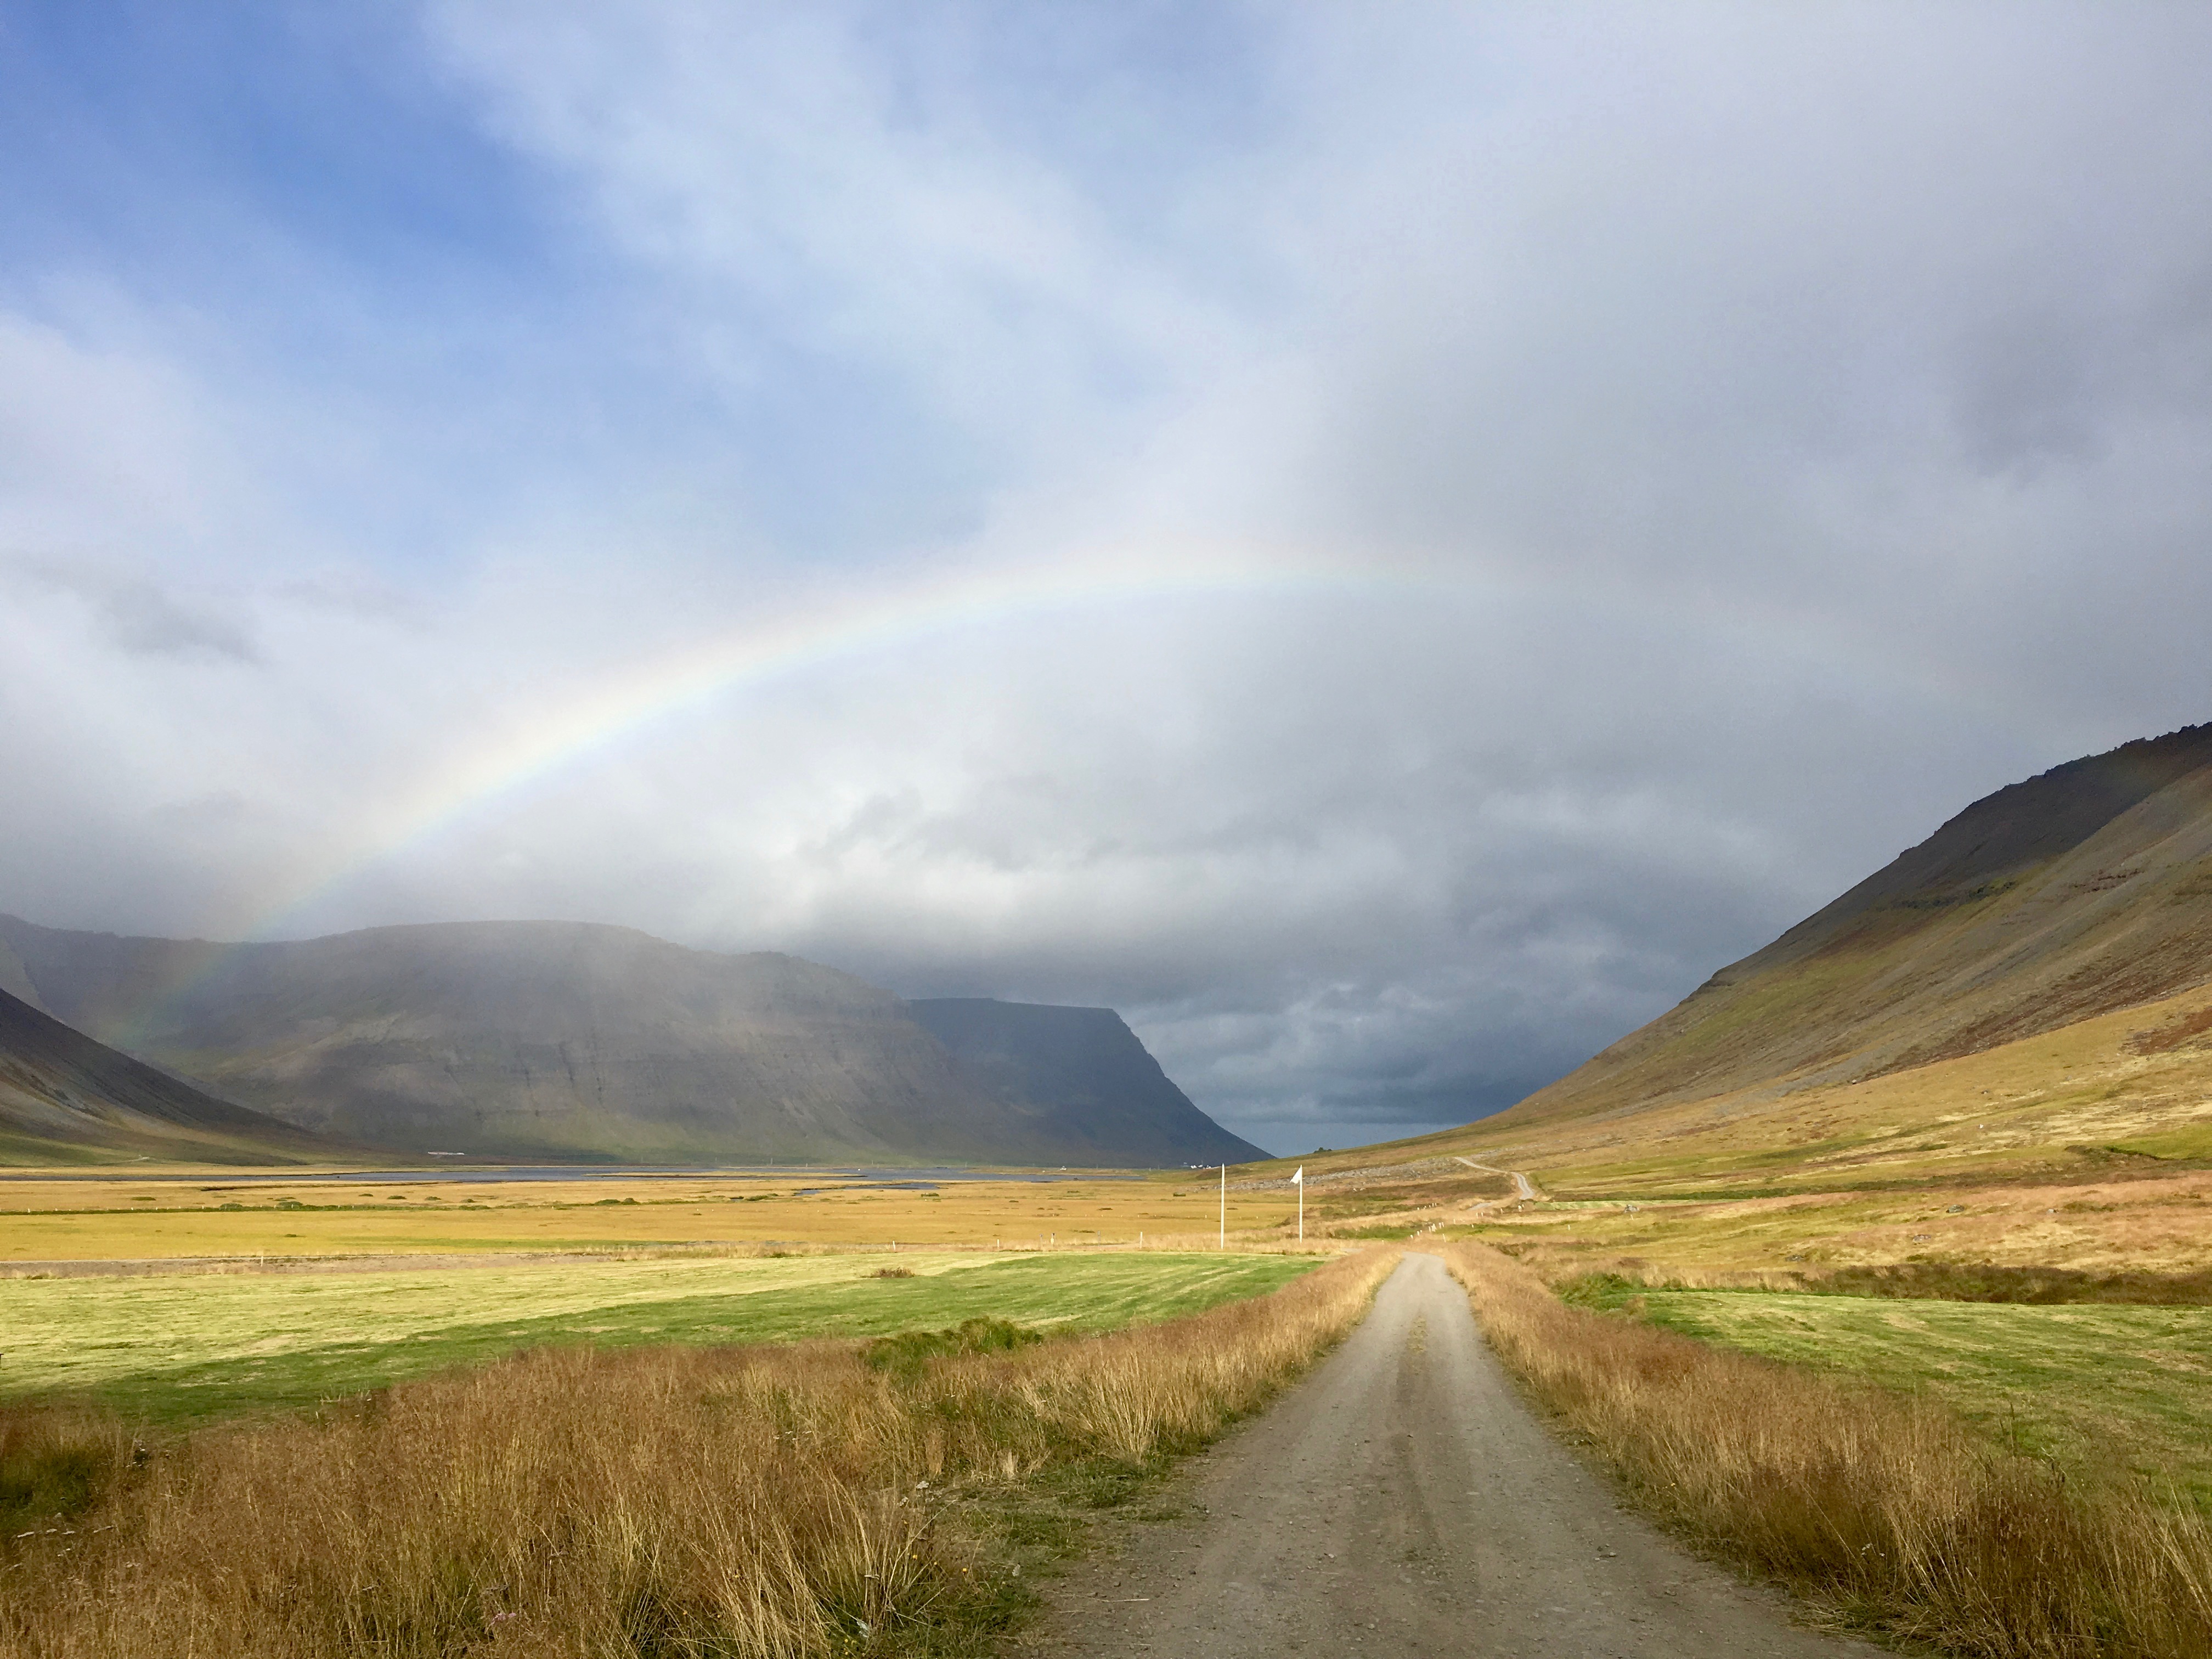
landscape, nature, grass, horizon, mountain, cloud, sky, road, field, meadow, prairie, sunlight, morning, hill, highway, mountain range, reservoir, highland, plain, grassland, infrastructure, plateau, loch, steppe, rural area, meteorological phenomenon, atmospheric phenomenon, mountainous landforms